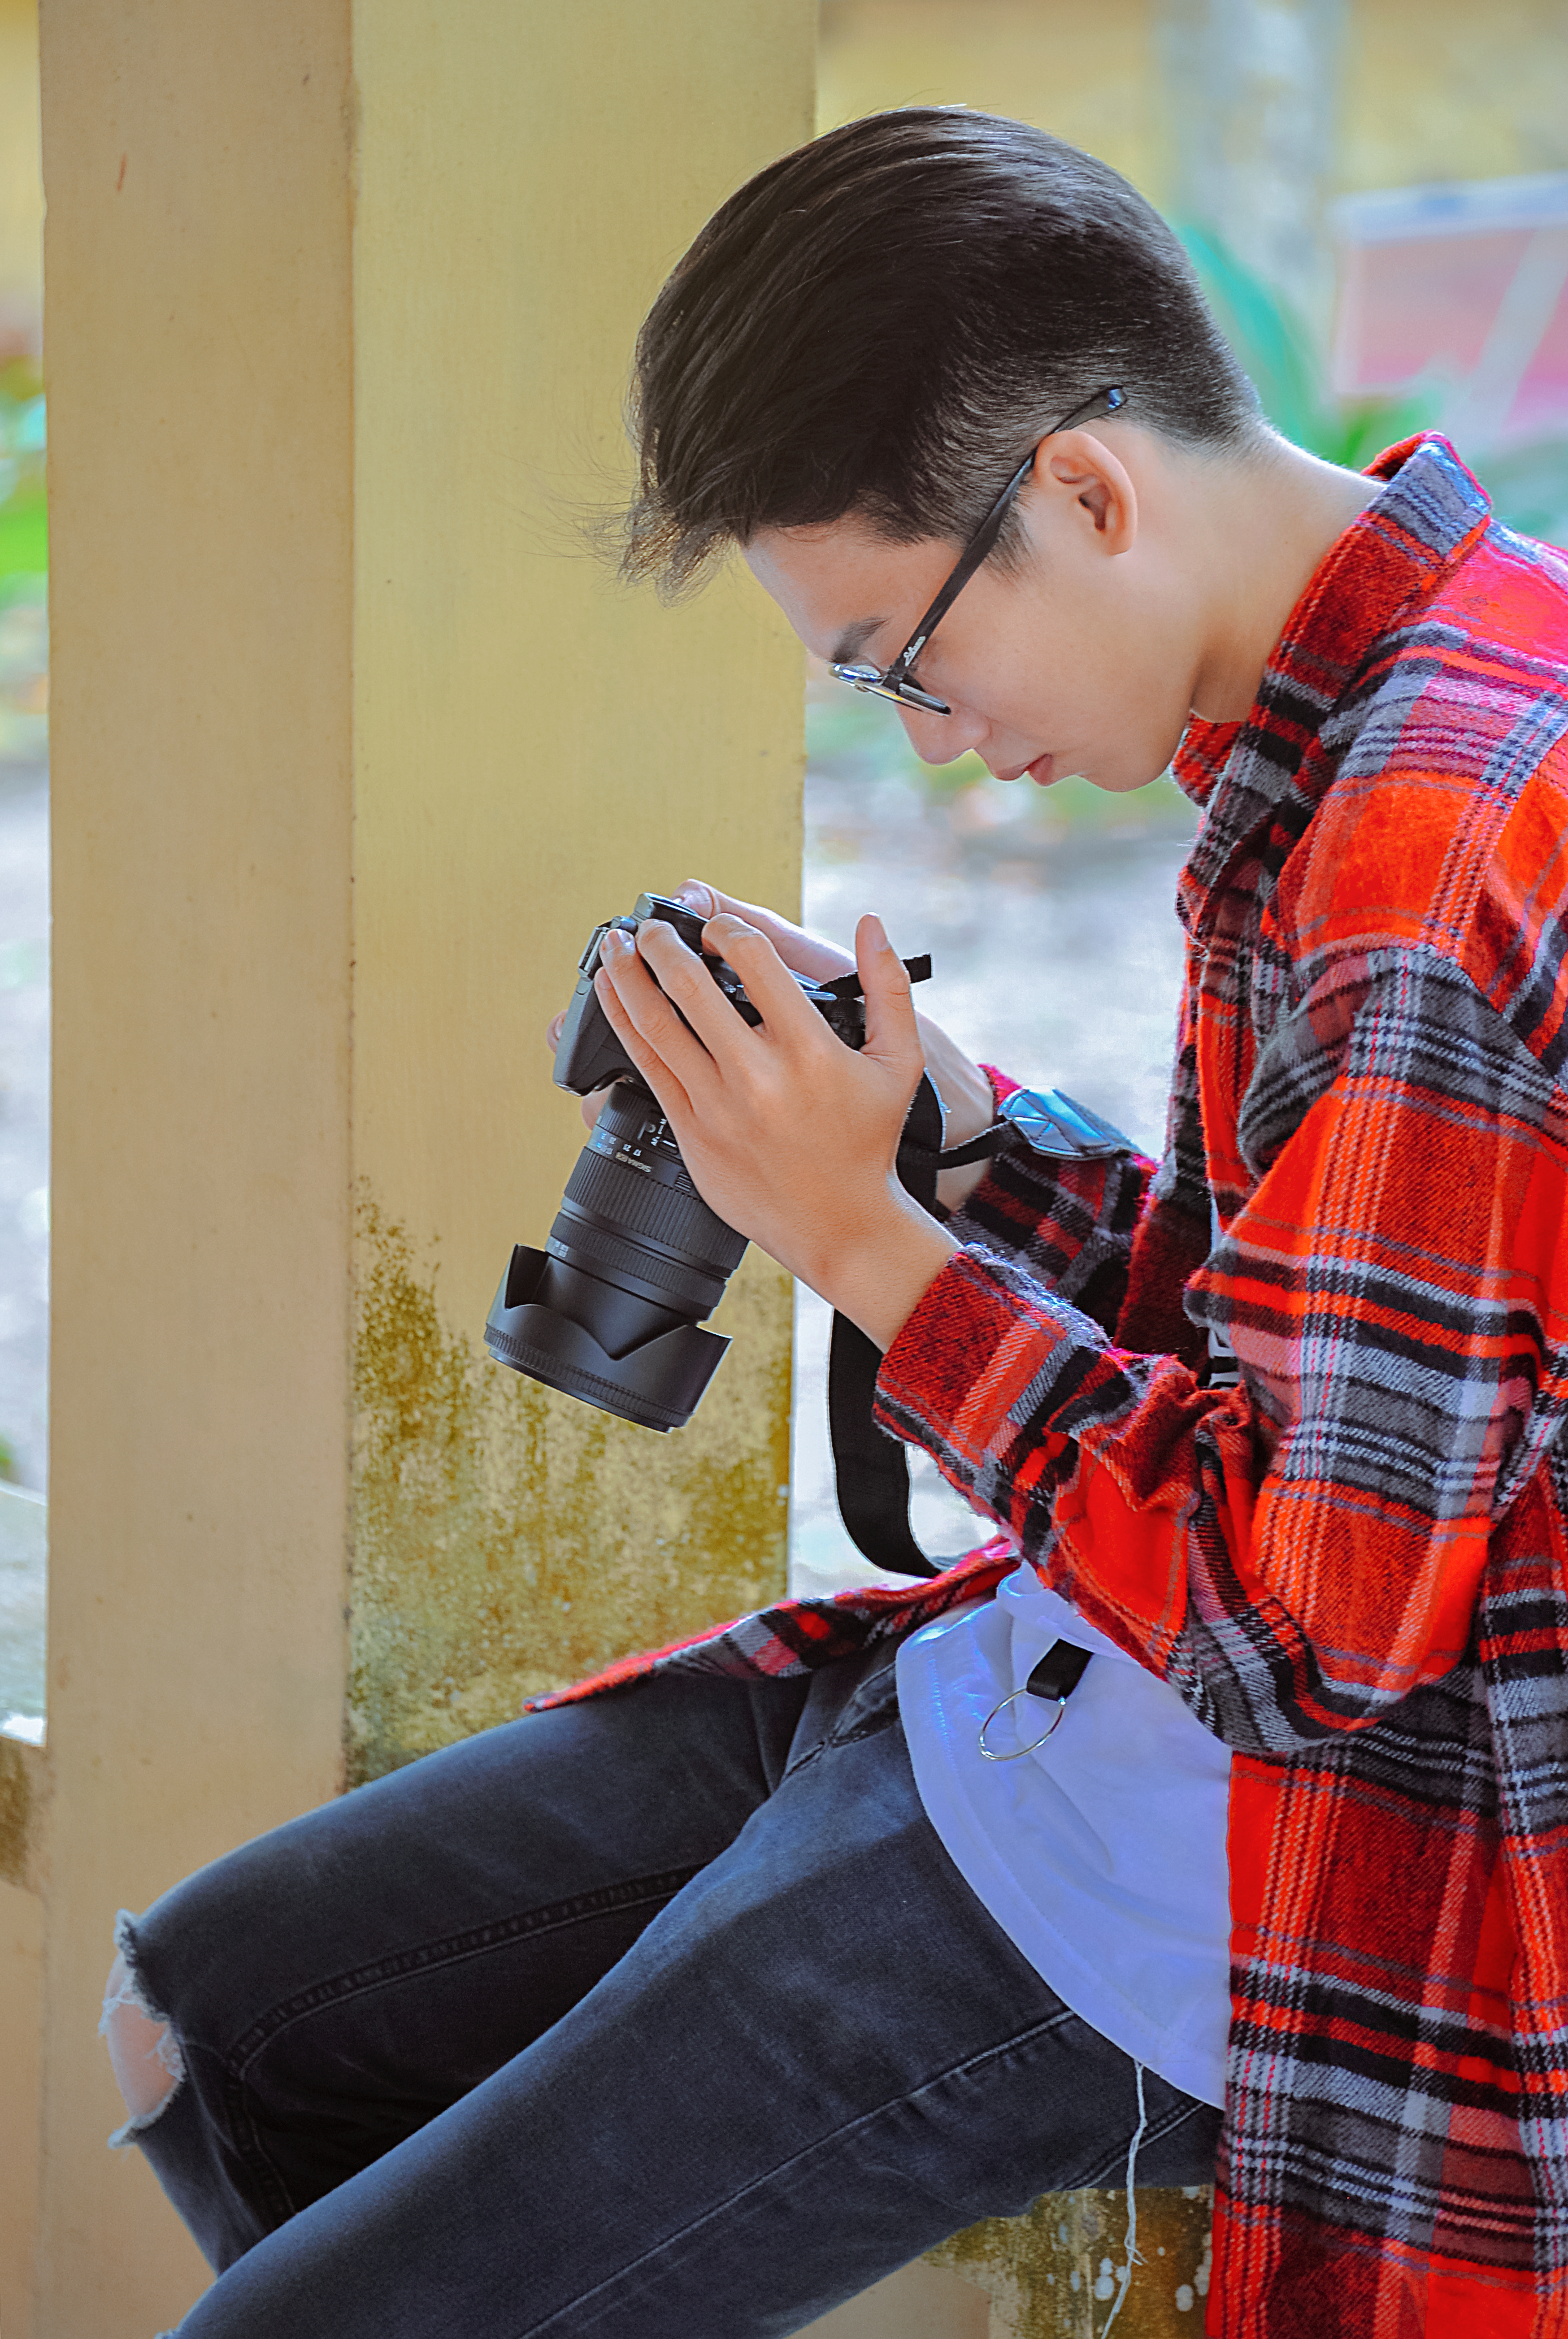
beautiful, boy, plaid, shoulder, tartan, photography, girl, design, textile, pattern, product, fun, vision care